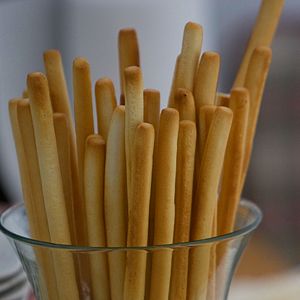
Grissini
Grissini.
Grissini eller brødpinde er tynde aflange stykker af sprødt, tørt brød som stammer fra Torino og det omkringliggende område i Italien. Det antages at de oprindeligt blev opfundet i 1300-tallet. Ifølge den lokale folketradition blev de dog opfundet af en bager i Lanzo Torinese i 1679.